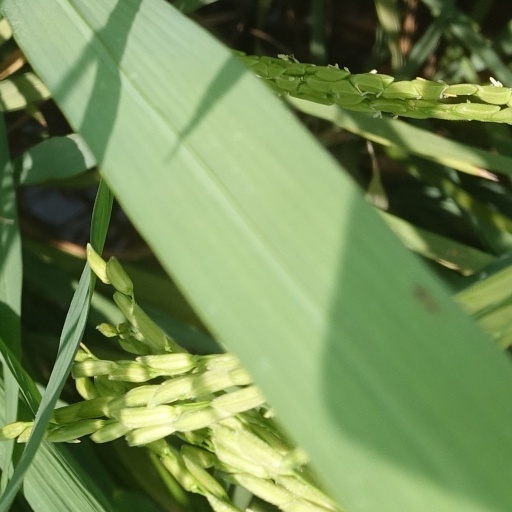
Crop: rice